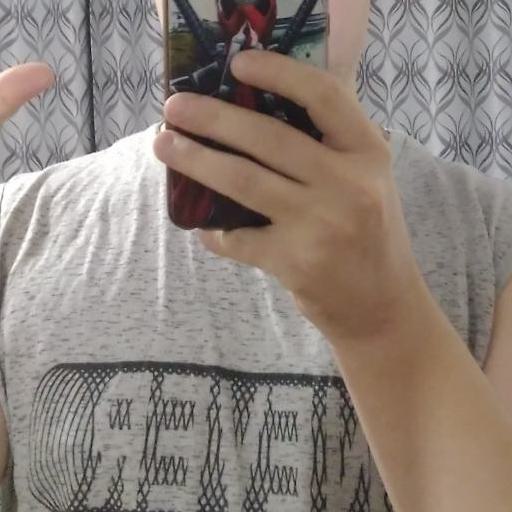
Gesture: no_gesture